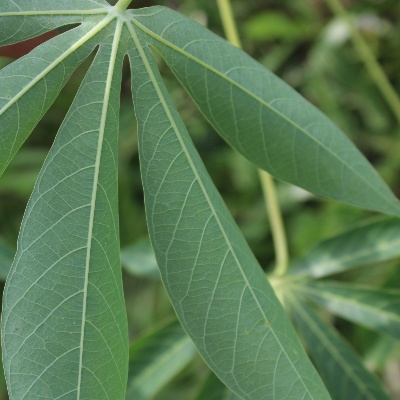
Crop: Cassava
Condition: healthy